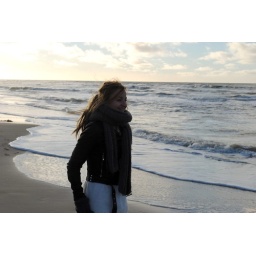
Me on the beach by my grandparents house in Denmark